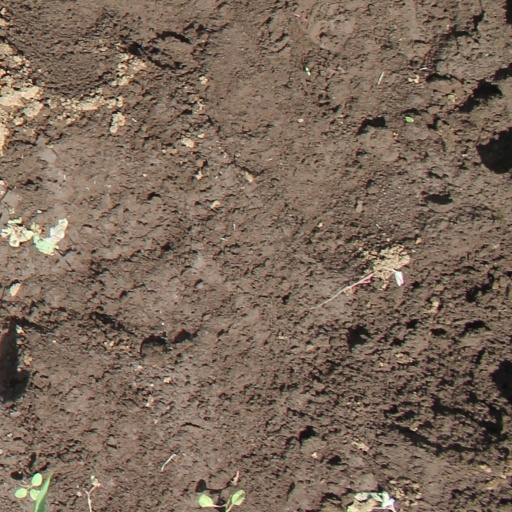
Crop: soybean